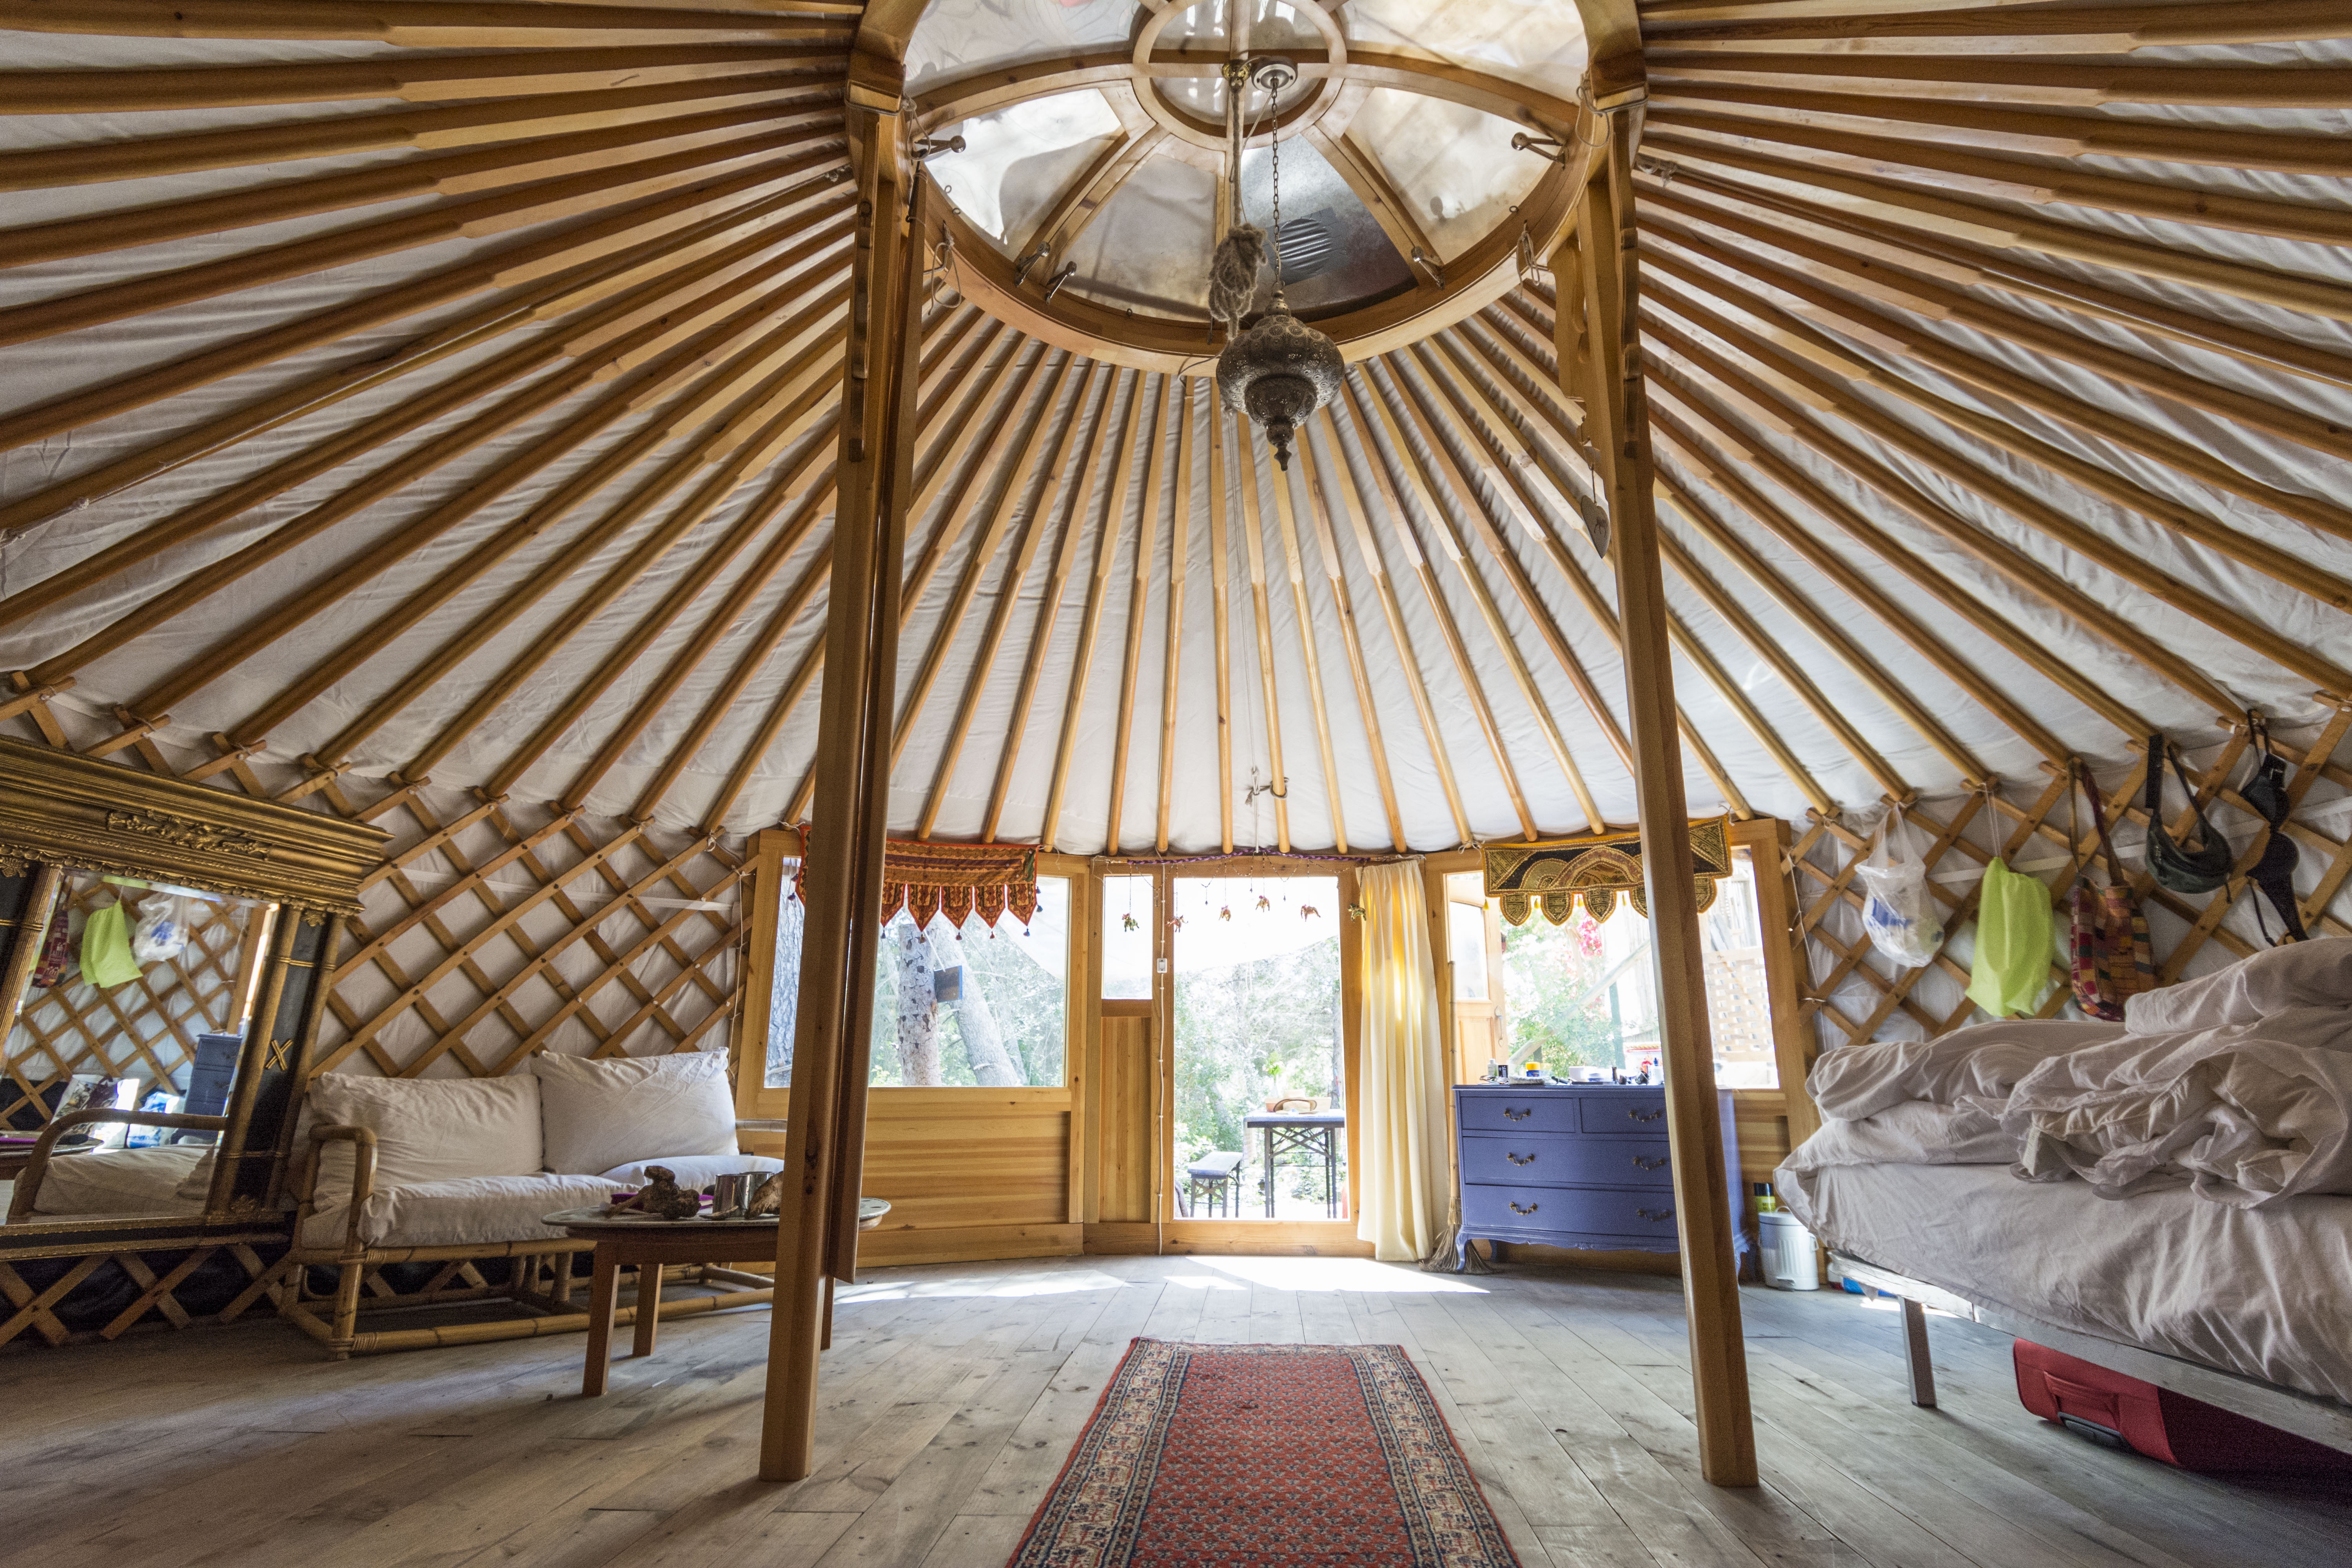
villa, travel, live, ceiling, cottage, holiday, property, room, camping, tent, interior design, alternative, resort, estate, yurt, mongolia, round tent